Urquhart House

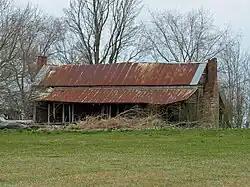
The house in March 2013

The Urquhart House (pronounced "Er- Kit") is a historic residence in Huntsville, Alabama. The property was acquired by Allen Urquhart in 1813, and the house was built soon after. The dogtrot house was built in several phases, with the eastern "pen" being the original section. It was originally built as a one-room log house with a 7-foot (2.1-meter) ceiling. The house was extensively modified around 1835; the ceiling was raised to , and many Federal-period details were added, including beaded chair rails and baseboards, an elaborate mantle, and lath and plastered walls. The second floor and western pen may have been added at this time; most of the original details were removed from the western pen in the early 20th century, making it difficult to date its construction. When it was completed, the house's dogtrot form was established, including loft rooms over both pens and the breezeway. An addition was made in the 1860s or 1870s to the rear of the western pen which features a Greek Revival mantle. In circa 1915–1930, a kitchen was added to the rear of this room, and an enclosed porch was built in the ell along the rear of the house. A front porch was added in the middle of the 20th century.